Satō–Kishi–Abe family

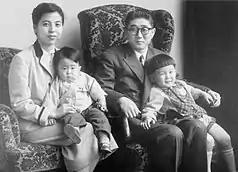
The Abe family in 1956 (left to right): Yōko, Shintaro and their children Shinzo Abe and Hironobu Abe.

Yōko Kishi was born in 1928 as the eldest daughter of Nobusuke Kishi. She would go on to marry Shintaro Abe, becoming Yōko Abe. She was the mother of , Shinzo Abe, and Nobuo Kishi.